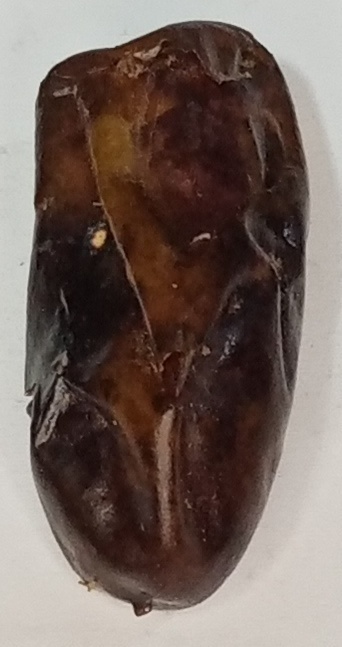
Variety: gajar
Size: small
Grade: grade-2